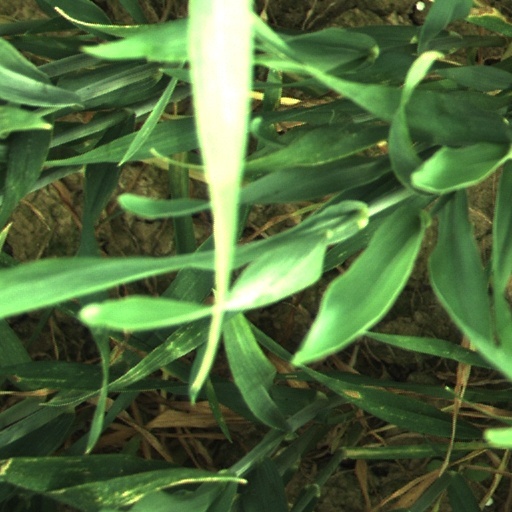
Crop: wheat